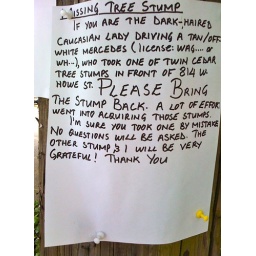
on telephone pole near my house